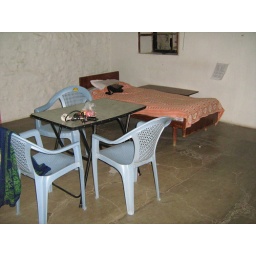
0178 My bedroom & the bed I slept in with the table & chairs